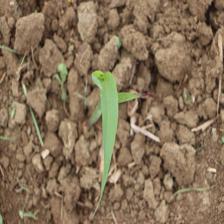
Label: Sorghum